Cathedral of the Holy Trinity, Leskovac

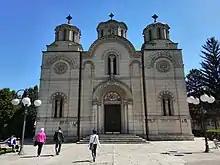
Center view of the Cathedral

The Church of the Holy Trinity was built next to the city's old Church of the Nativity of the Mother of God on the initiative by Stojan Nikolić, the president of the municipality of Leskovac. Professor Sreten Ilić began to raise funds for the erection of the building, but was interrupted because of the World War I.